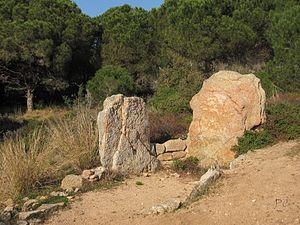
Dolmen situé à proximité du Cap Taillat (Ramatuelle)
Le dolmen de la Briande est un dolmen situé à Ramatuelle, dans le département du Var en France.
Cet article présente les sites mégalithiques du Var, en France.